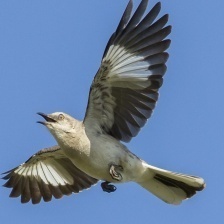
Species: NORTHERN MOCKINGBIRD
Scientific name: MIMUS POLYGLOTTOS